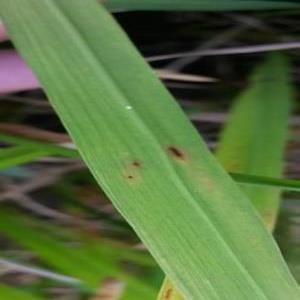
Disease: Brownspot